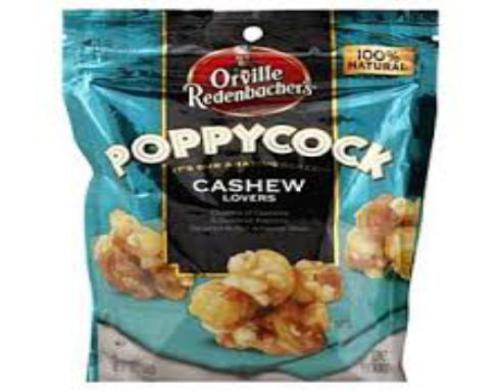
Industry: Food